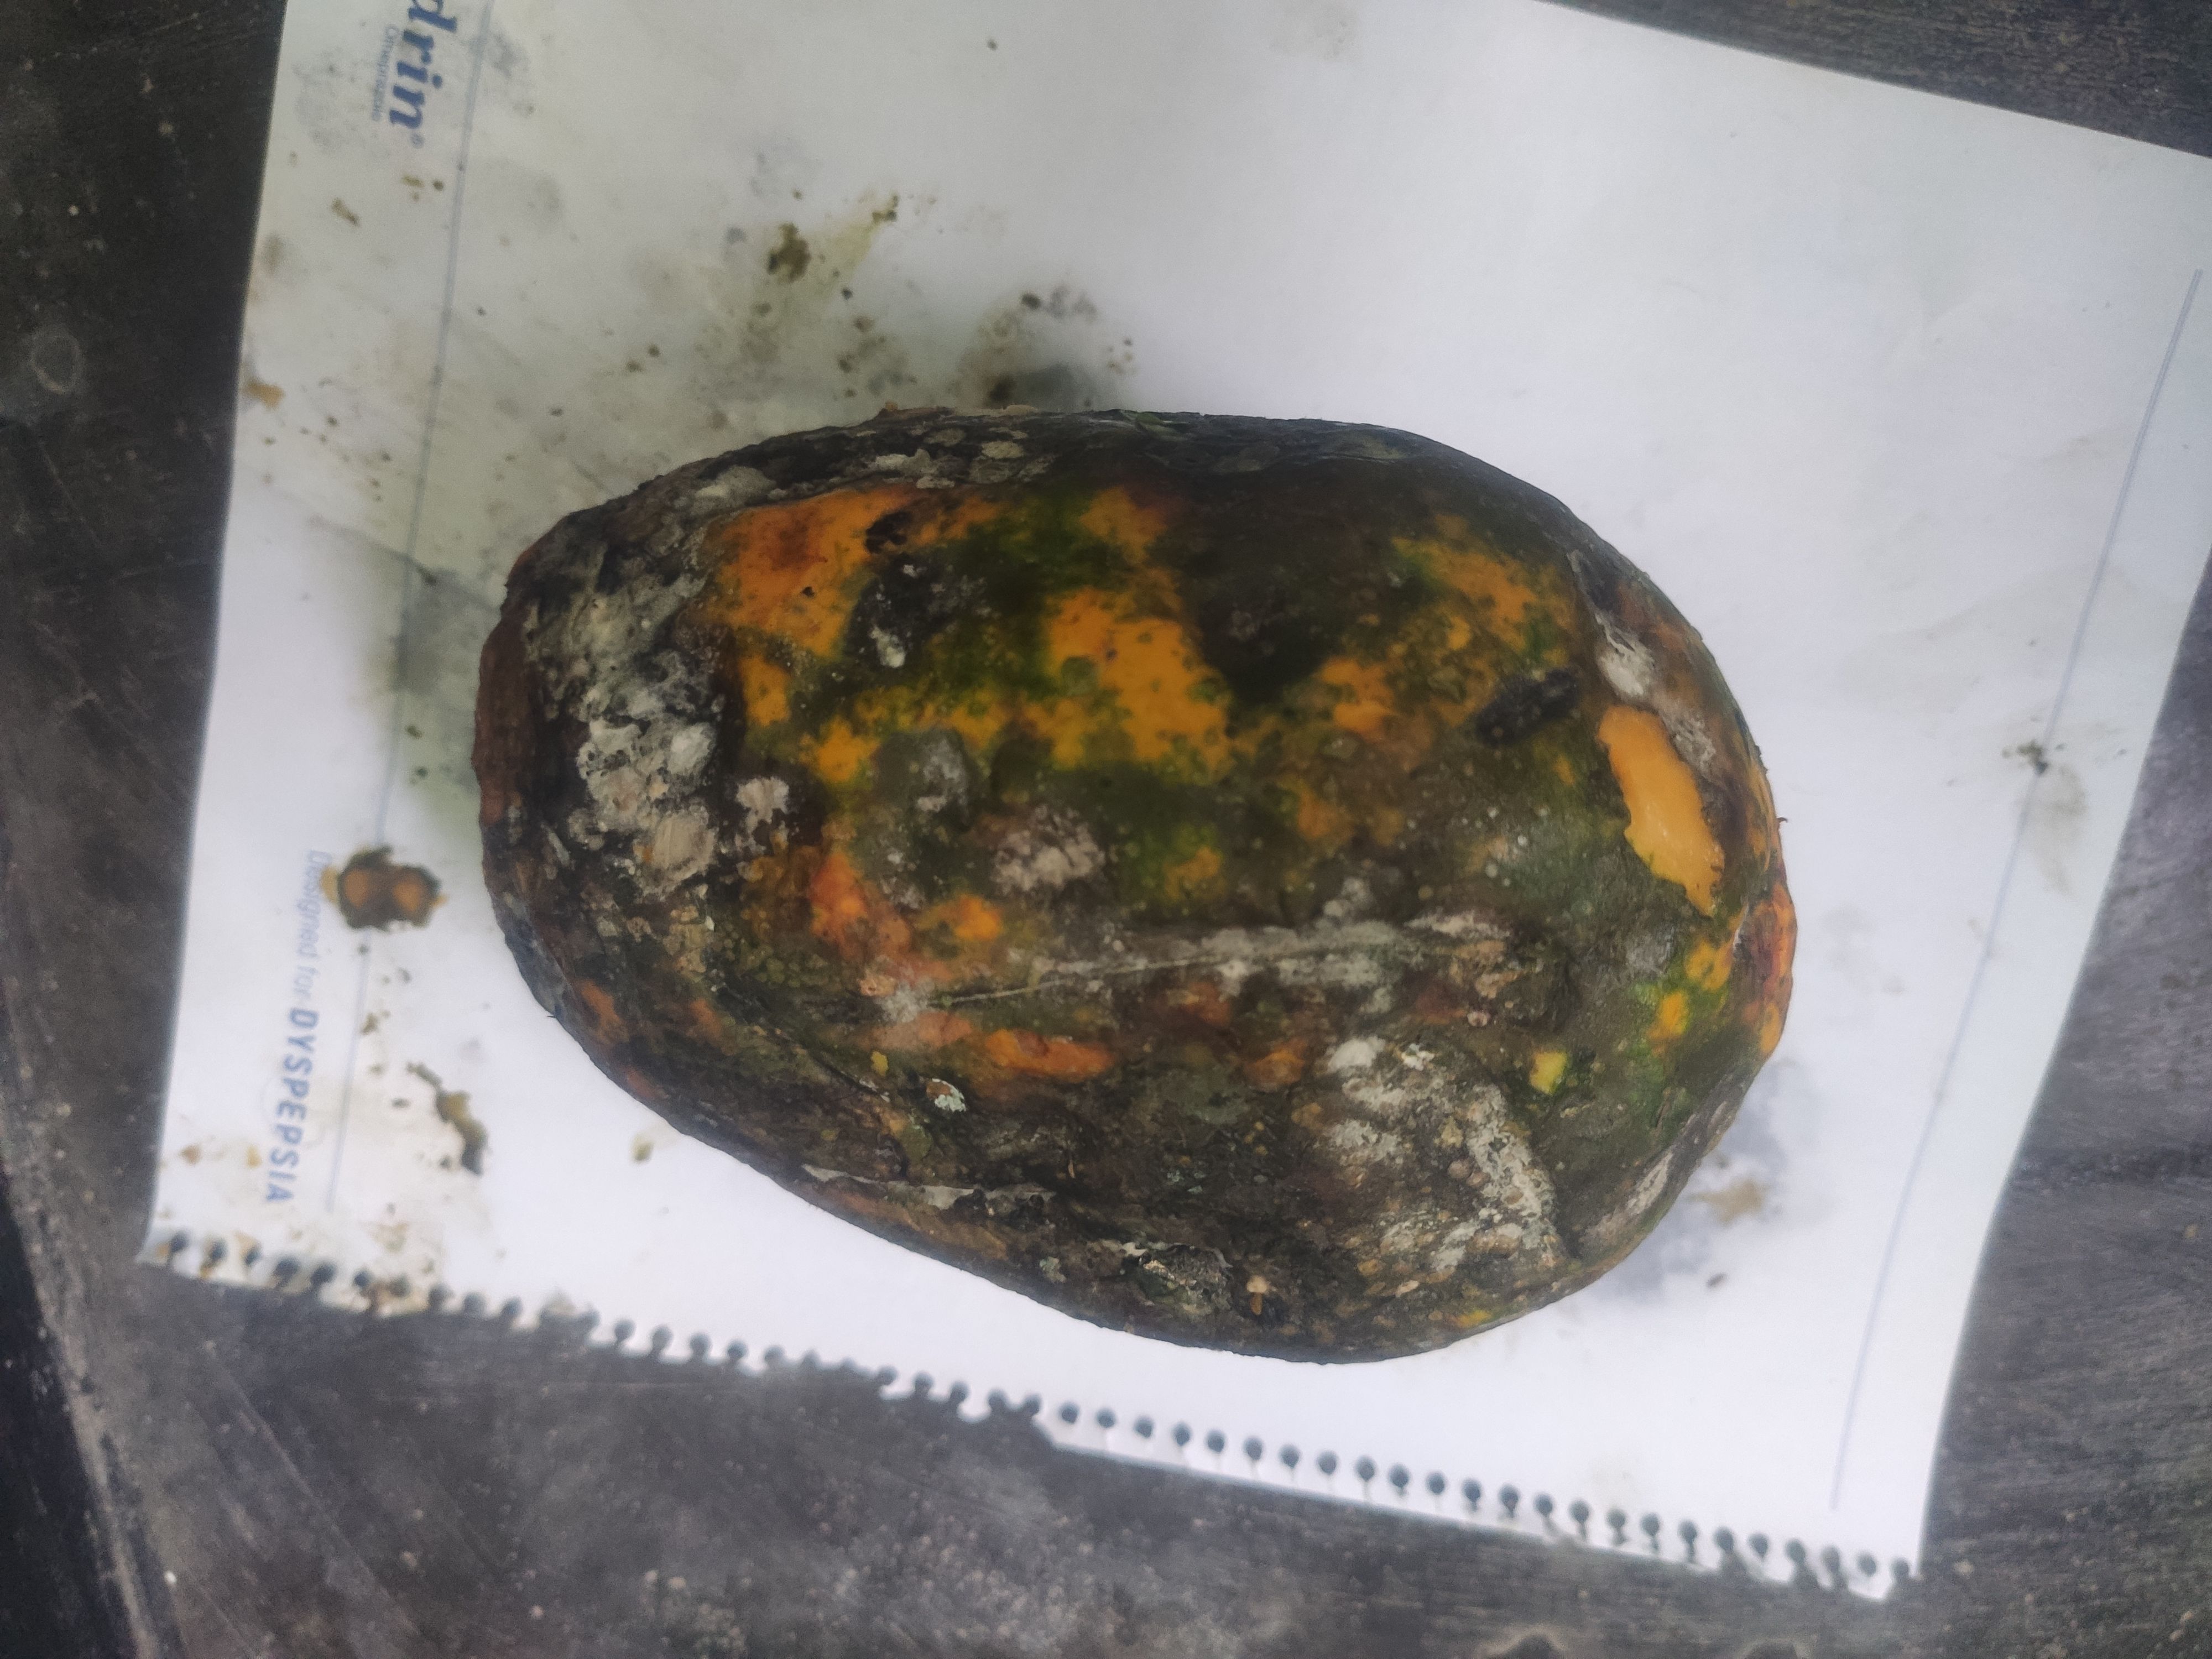
Fruit: papayas
Grade: 3rd-grade